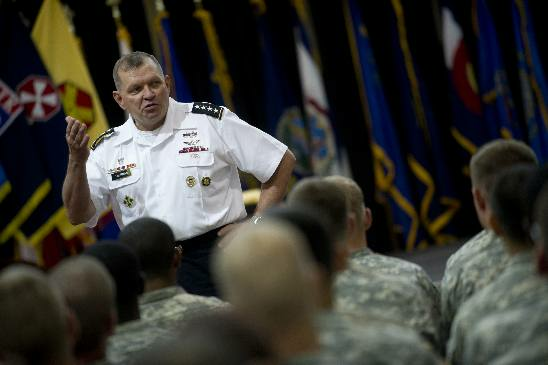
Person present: Yes